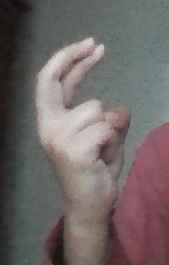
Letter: zay